Château de Goulaine

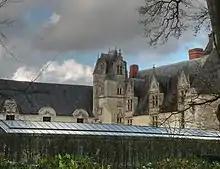
Modern glasshouses contrast with 16th-century stonework at the château

The style of the château, under its high-pitched slate roofs, bears some comparison to the central Loire estates of Château de Blois and Château de Chambord. However, Château de Goulaine was built much earlier and in a more conservative style.